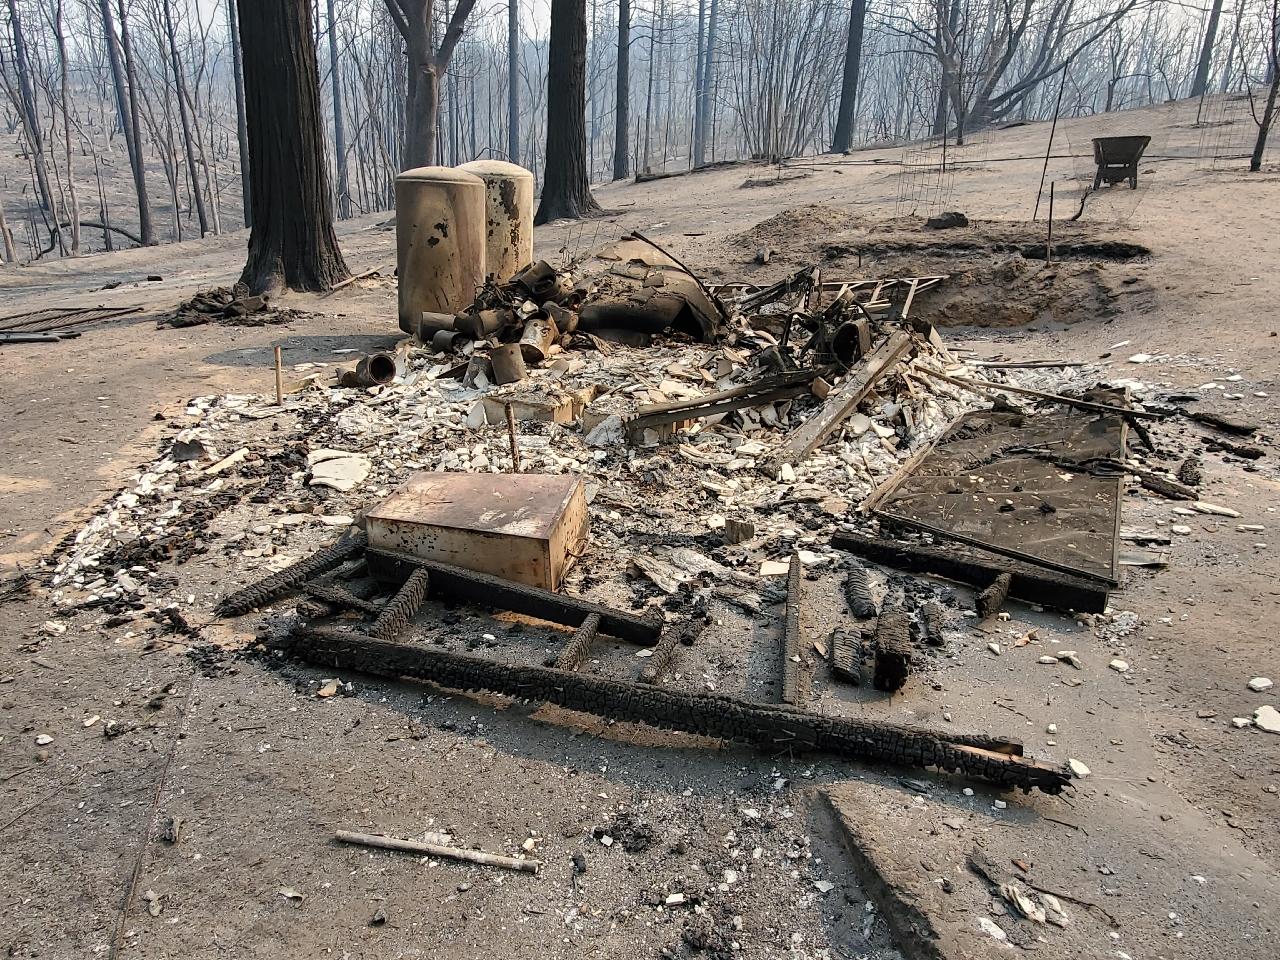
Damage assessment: destroyed